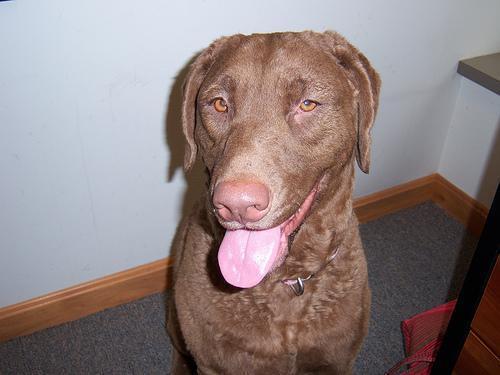
Chesapeake_Bay_retriever